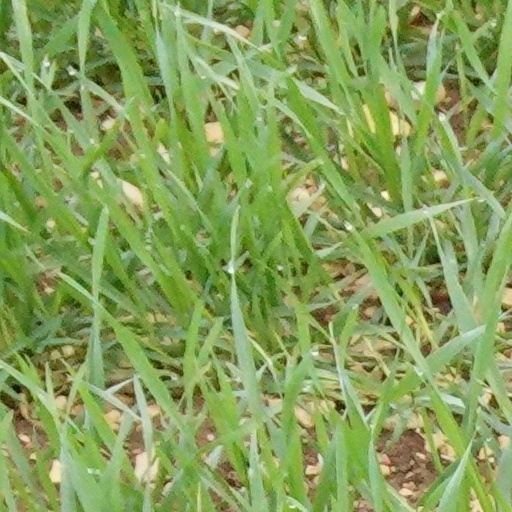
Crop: wheat